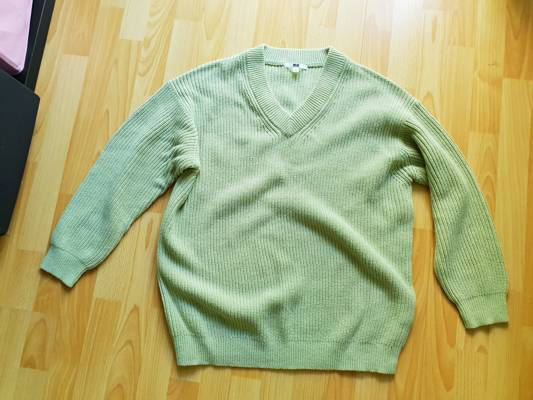
Waste category: clothes